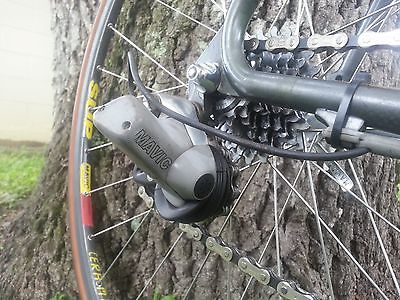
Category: bicycle